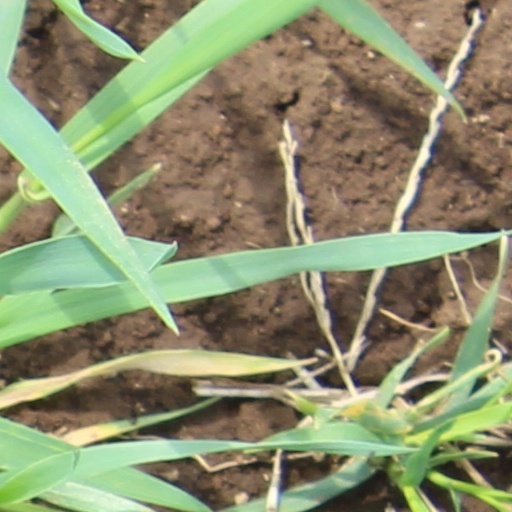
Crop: wheat